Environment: lab
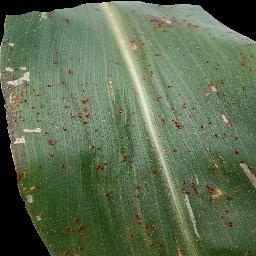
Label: common_rust